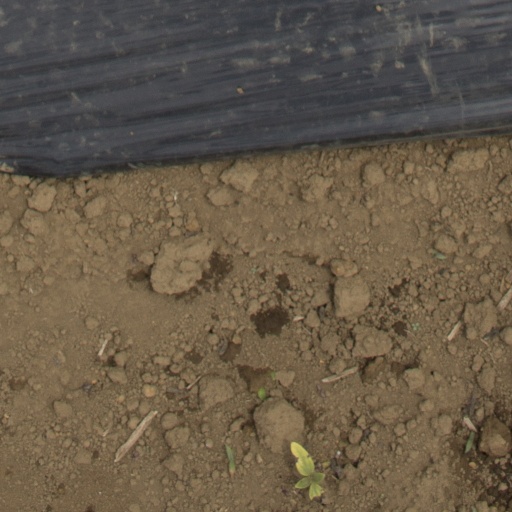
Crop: Jerusalem artichoke